Hi, Society

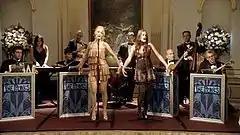
The Pierces performed live during the Cotillion.

When asked to design and produce a dress for the Cotillion episode of "Gossip Girl", costume designer Eric Daman told "New York Magazine",